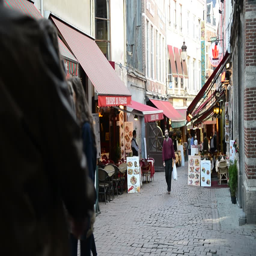
people walk down a cobblestone street in the old town .